The Ram Folk Club

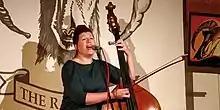
Miranda Sykes performing at the club on 26 April 2019

The Ram Folk Club was a folk club in the borough of Elmbridge in suburban north Surrey, one of only a few folk clubs in the Home Counties close to London. Established in October 1983, it operated on Friday evenings and featured music by folk and acoustic artists and bands. It was run by a small group of regular musicians and fans and was not for profit. The evening usually consisted of a main 'guest' preceded by several floor spots. In 2007, the Club received the BBC Radio 2 Folk Club of the Year award. In March 2021, having not operated throughout the COVID-19 pandemic, it announced its permanent closure.